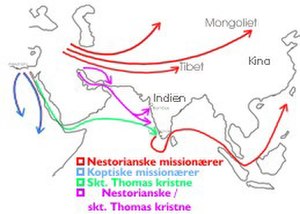
Kristendom / Historie / Spredning
Tidlige kristne missionærer i Afrika og Asien
Kristendommens tidlige spredning i Asien. Tidlige kristne missionærer i Afrika og Asien
Kristendom er en monoteistisk religion centreret om Jesus af Nazareth som han fremstilles i Det Nye Testamente. Det Gamle Testamente medtages i Bibelen, men Tanakh er i sin opbygning ikke helt identisk med Det Gamle Testamente, selvom det indeholder det samme stof.